Lloyd D. George

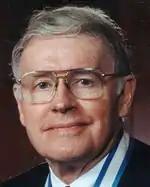

Lloyd Dee George (February 22, 1930 – October 7, 2020) was a United States district judge of the United States District Court for the District of Nevada and the namesake of the Lloyd D. George Federal Courthouse in Las Vegas, Nevada.